Muay Thai

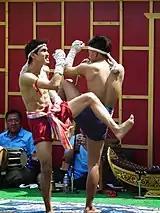
Fighters wearing "mongkhon" and "pra jiad"

The popular folklore story of Nai Khanom Tom is widely celebrated in Thailand and around the world and the character is referred as the "father of Muay Thai." Several scholars have critically examined the legend of Nai Khanom Tom, suggesting it is mythological rather than historical. Scholars suggest that the story of Nai Khanom Tom probably emerged in the 20th century, coinciding with efforts by Thai cultural institutions to construct a cohesive national identity. During the post-World War II era, figures like Luang Wichitwathakan played pivotal roles in promoting Thai nationalism, often through the creation and dissemination of cultural myths. The legend of Nai Khanom Tom serves as a case study in the invention of tradition, where folklore is utilized to foster national unity and cultural continuity.